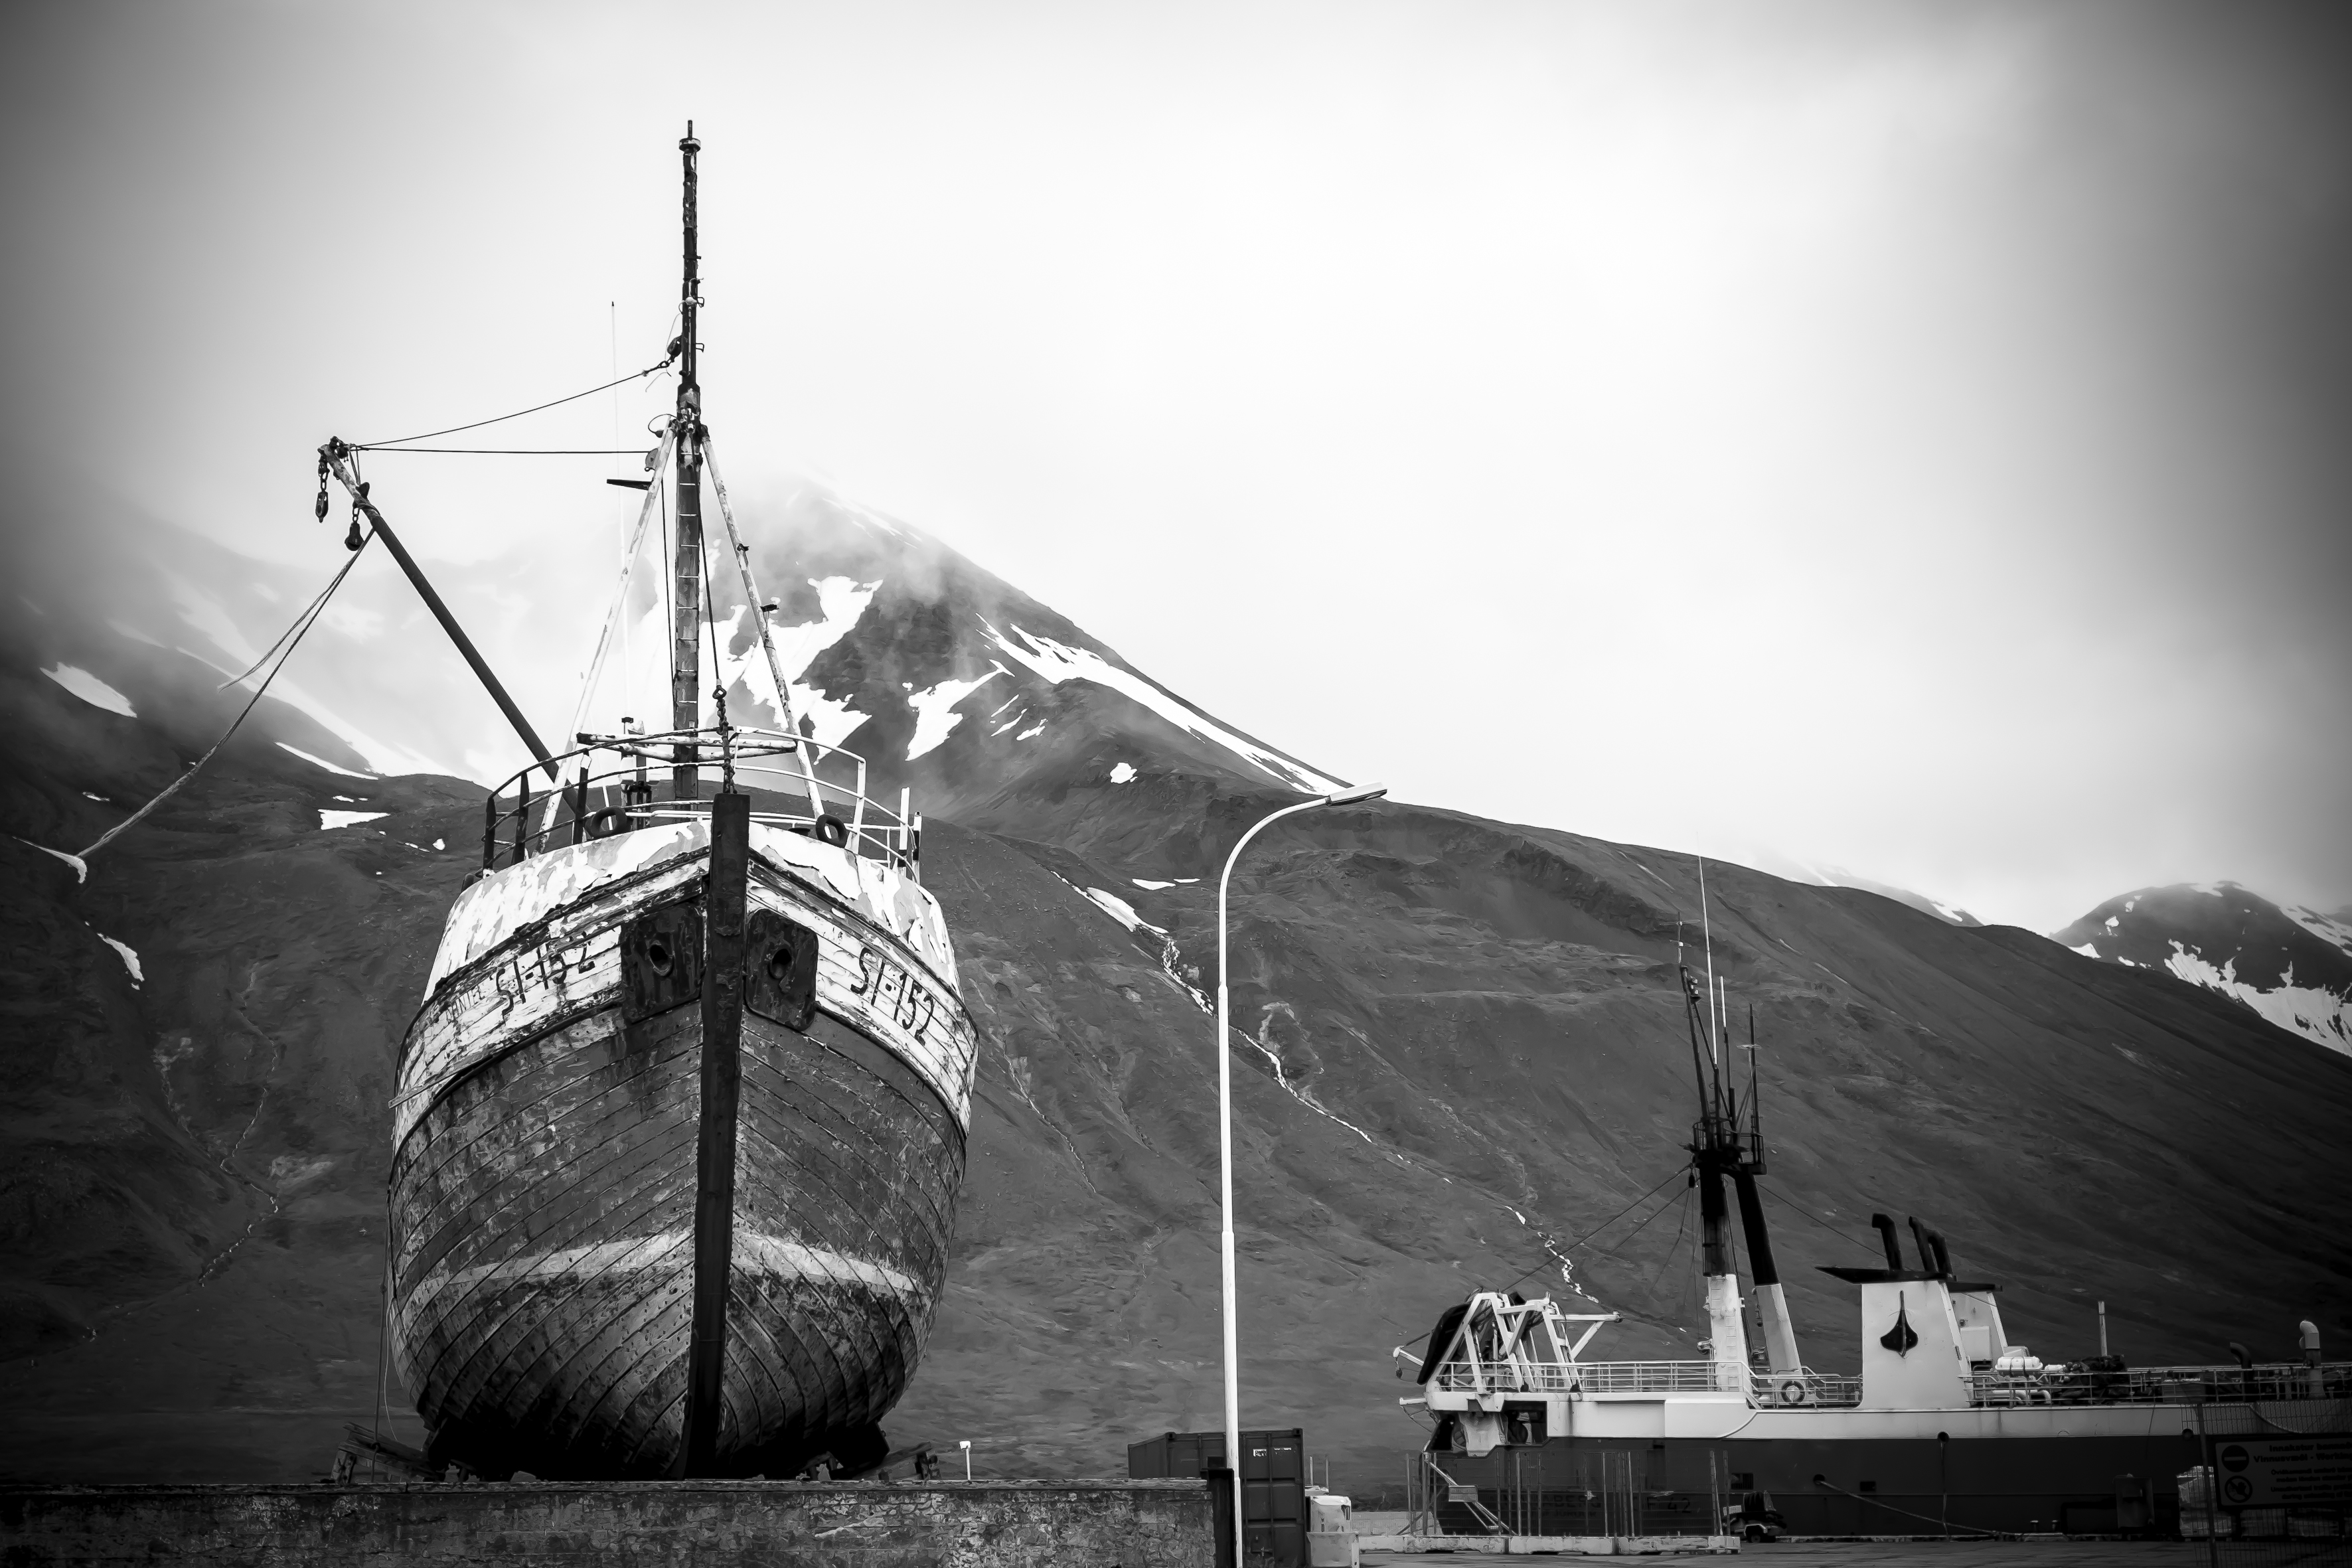
black and white, white, boat, photography, travel, fujifilm, vehicle, iceland, black, monochrome, bw, blackandwhite, blackwhite, is, ngc, fuji, watercraft, fujixt1, fujix, noireblanc, monochrome photography, atmosphere of earth